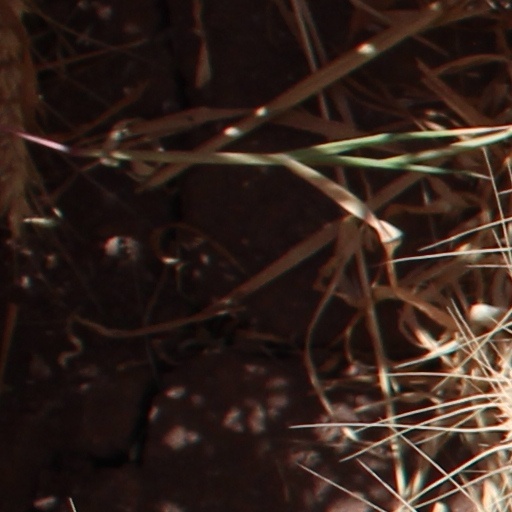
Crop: wheat